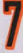
Number: 7